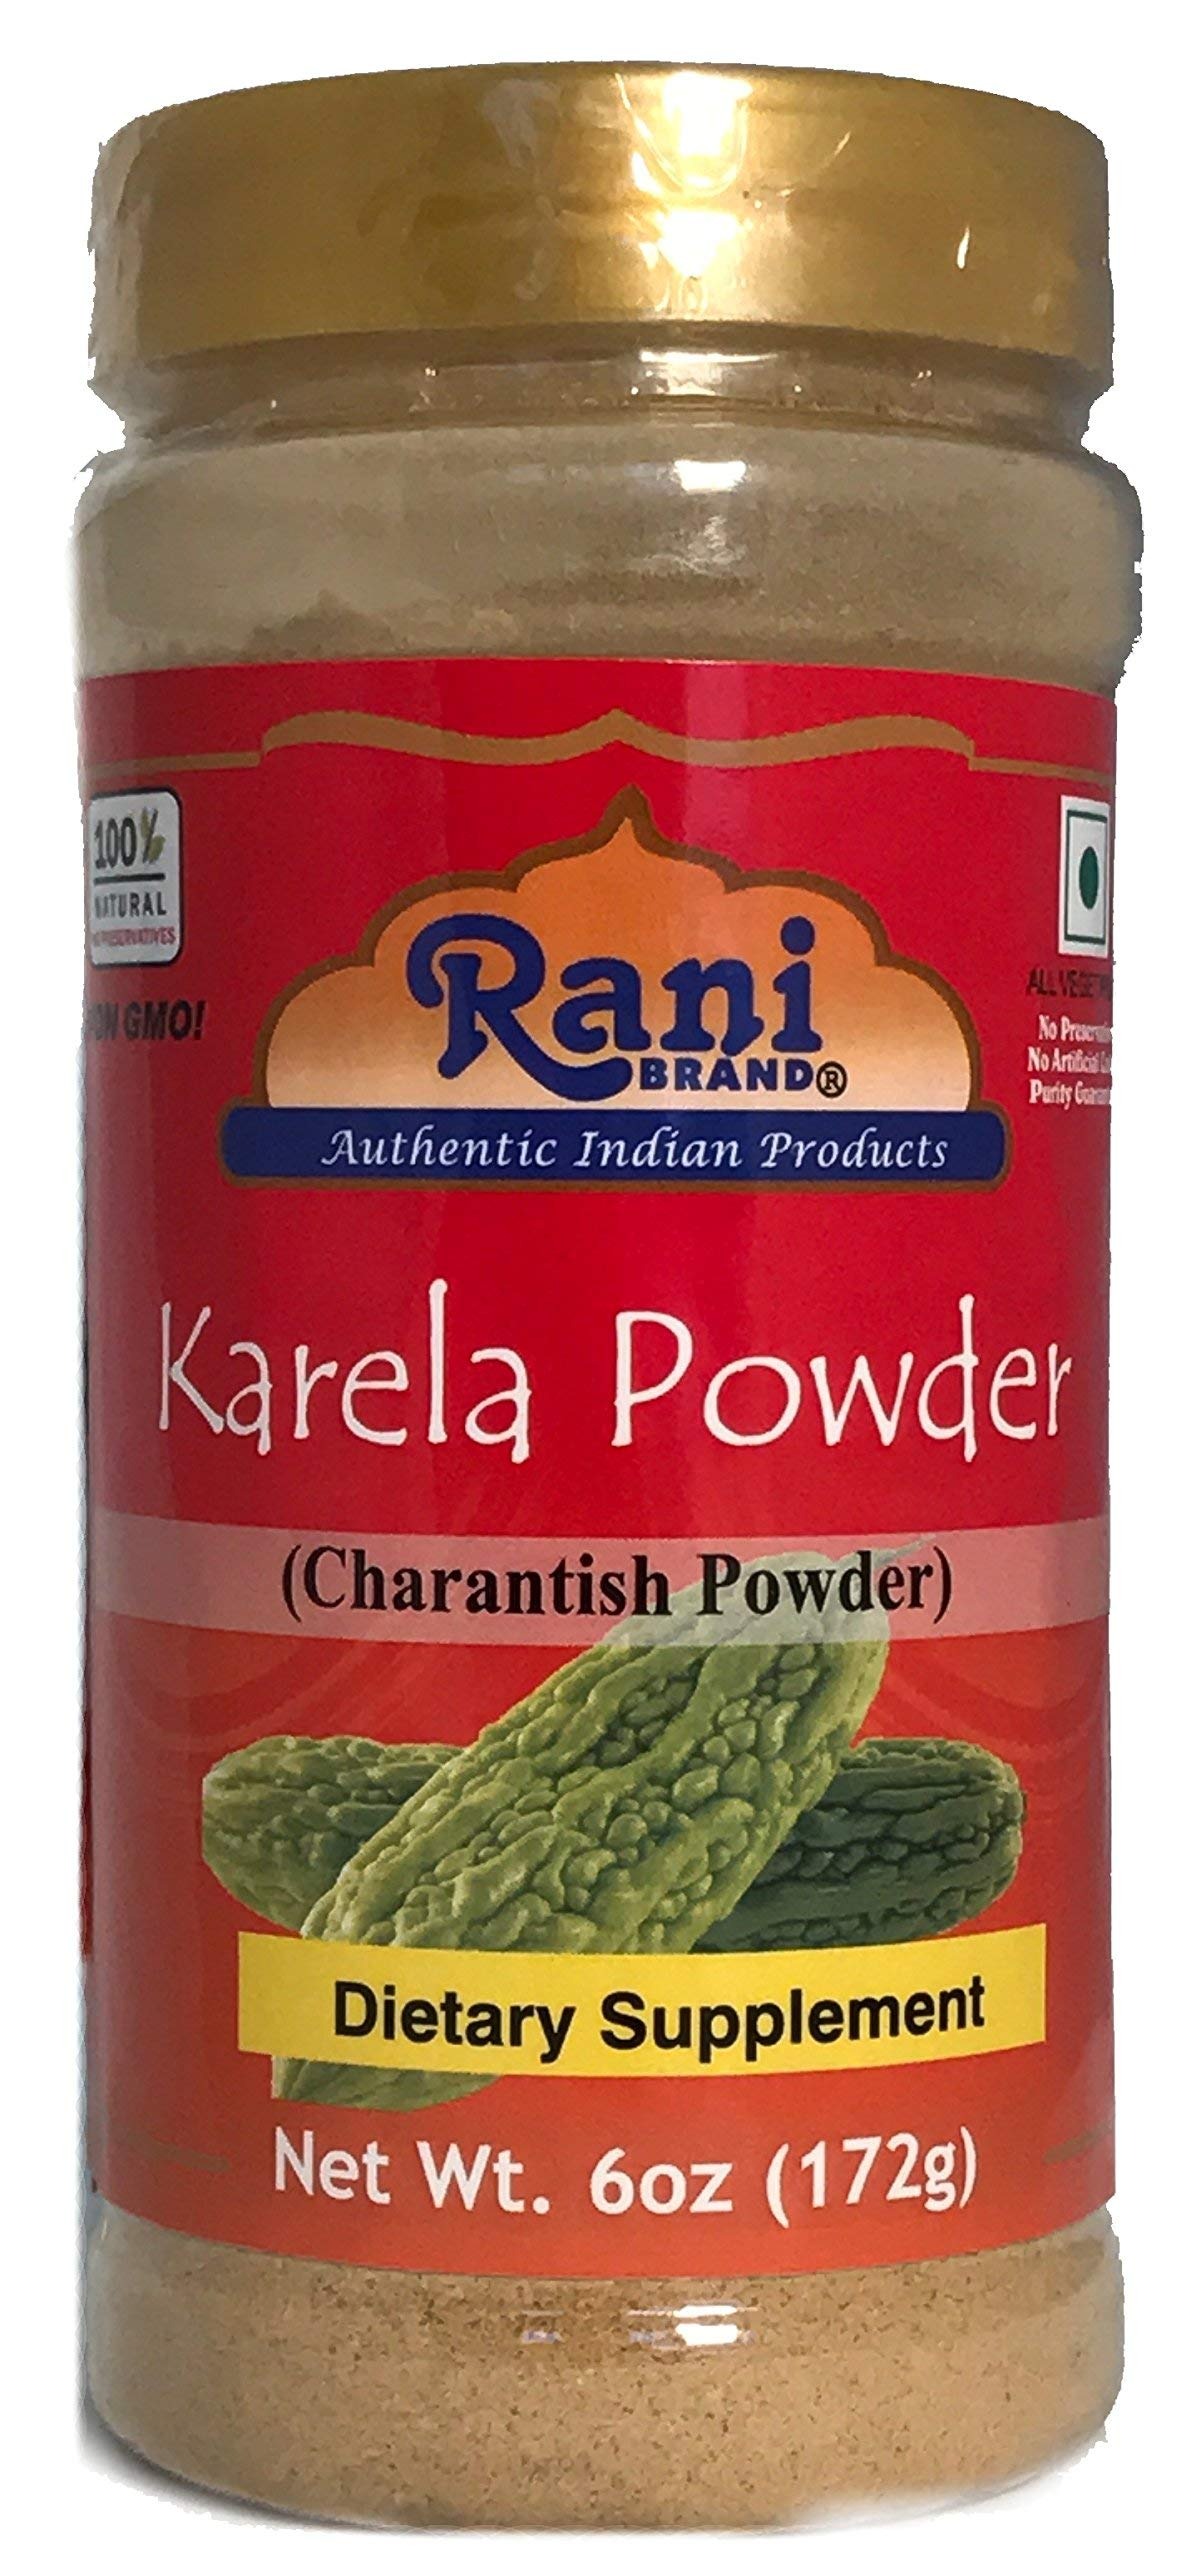
Item Name: Rani Karela (Bitter Gourd / Charantish) Powder 6oz (172g) ~ All Natural, Salt-Free | Vegan | No Colors | Gluten Friendly | NON-GMO | Indian Origin
Bullet Point 1: You'll LOVE our Karela (Bitter Gourd) Powder by Rani Brand--Here's Why:
Bullet Point 2: 100% Natural, No preservatives, Non-GMO, No fillers & Packed in a no barrier Plastic Jar, let us tell you how important that is when using this, potent of all Indian Spices!
Bullet Point 3: Manufactured by using pure herbal extracts, fresh herbs, and fruits
Bullet Point 4: Net Wt. 6oz (172g) Authentic Indian Product, Reetha (Soapnut)
Product Description: Karela, also known as bitter gourd or bitter melon, is a vegetable that belongs to the gourd family. It has a distinctive bitter taste and is commonly used in various cuisines, especially in Asian countries. Karela is characterized by its oblong shape, rough green skin, and unique ridged appearance. It is typically eaten when it is still green and unripe, as the bitterness reduces as it ripens. In culinary applications, karela is used in stir-fries, curries, and soups, and it can be cooked in different ways to help reduce its bitter taste.
Value: 6.0
Unit: Ounce

Price: 10.99